Lethbridge, Victoria

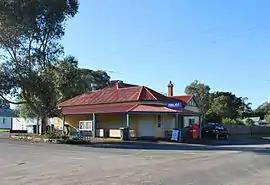
General store

Lethbridge is a town in Golden Plains Shire, Victoria, Australia. Bluestone from Lethbridge quarries was used to build several significant buildings in Melbourne, including the steps to the Parliament House. At the , Lethbridge had a population of 1,014.